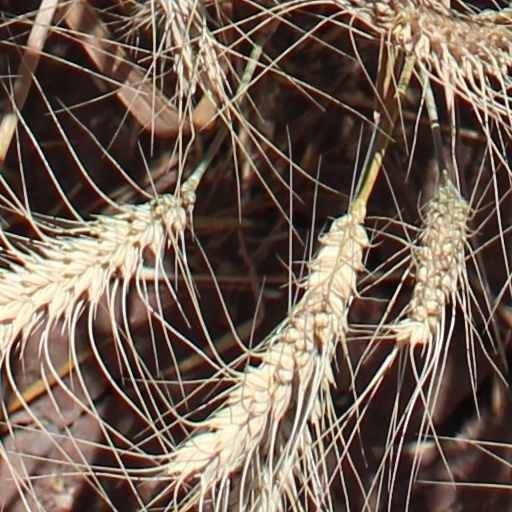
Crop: wheat